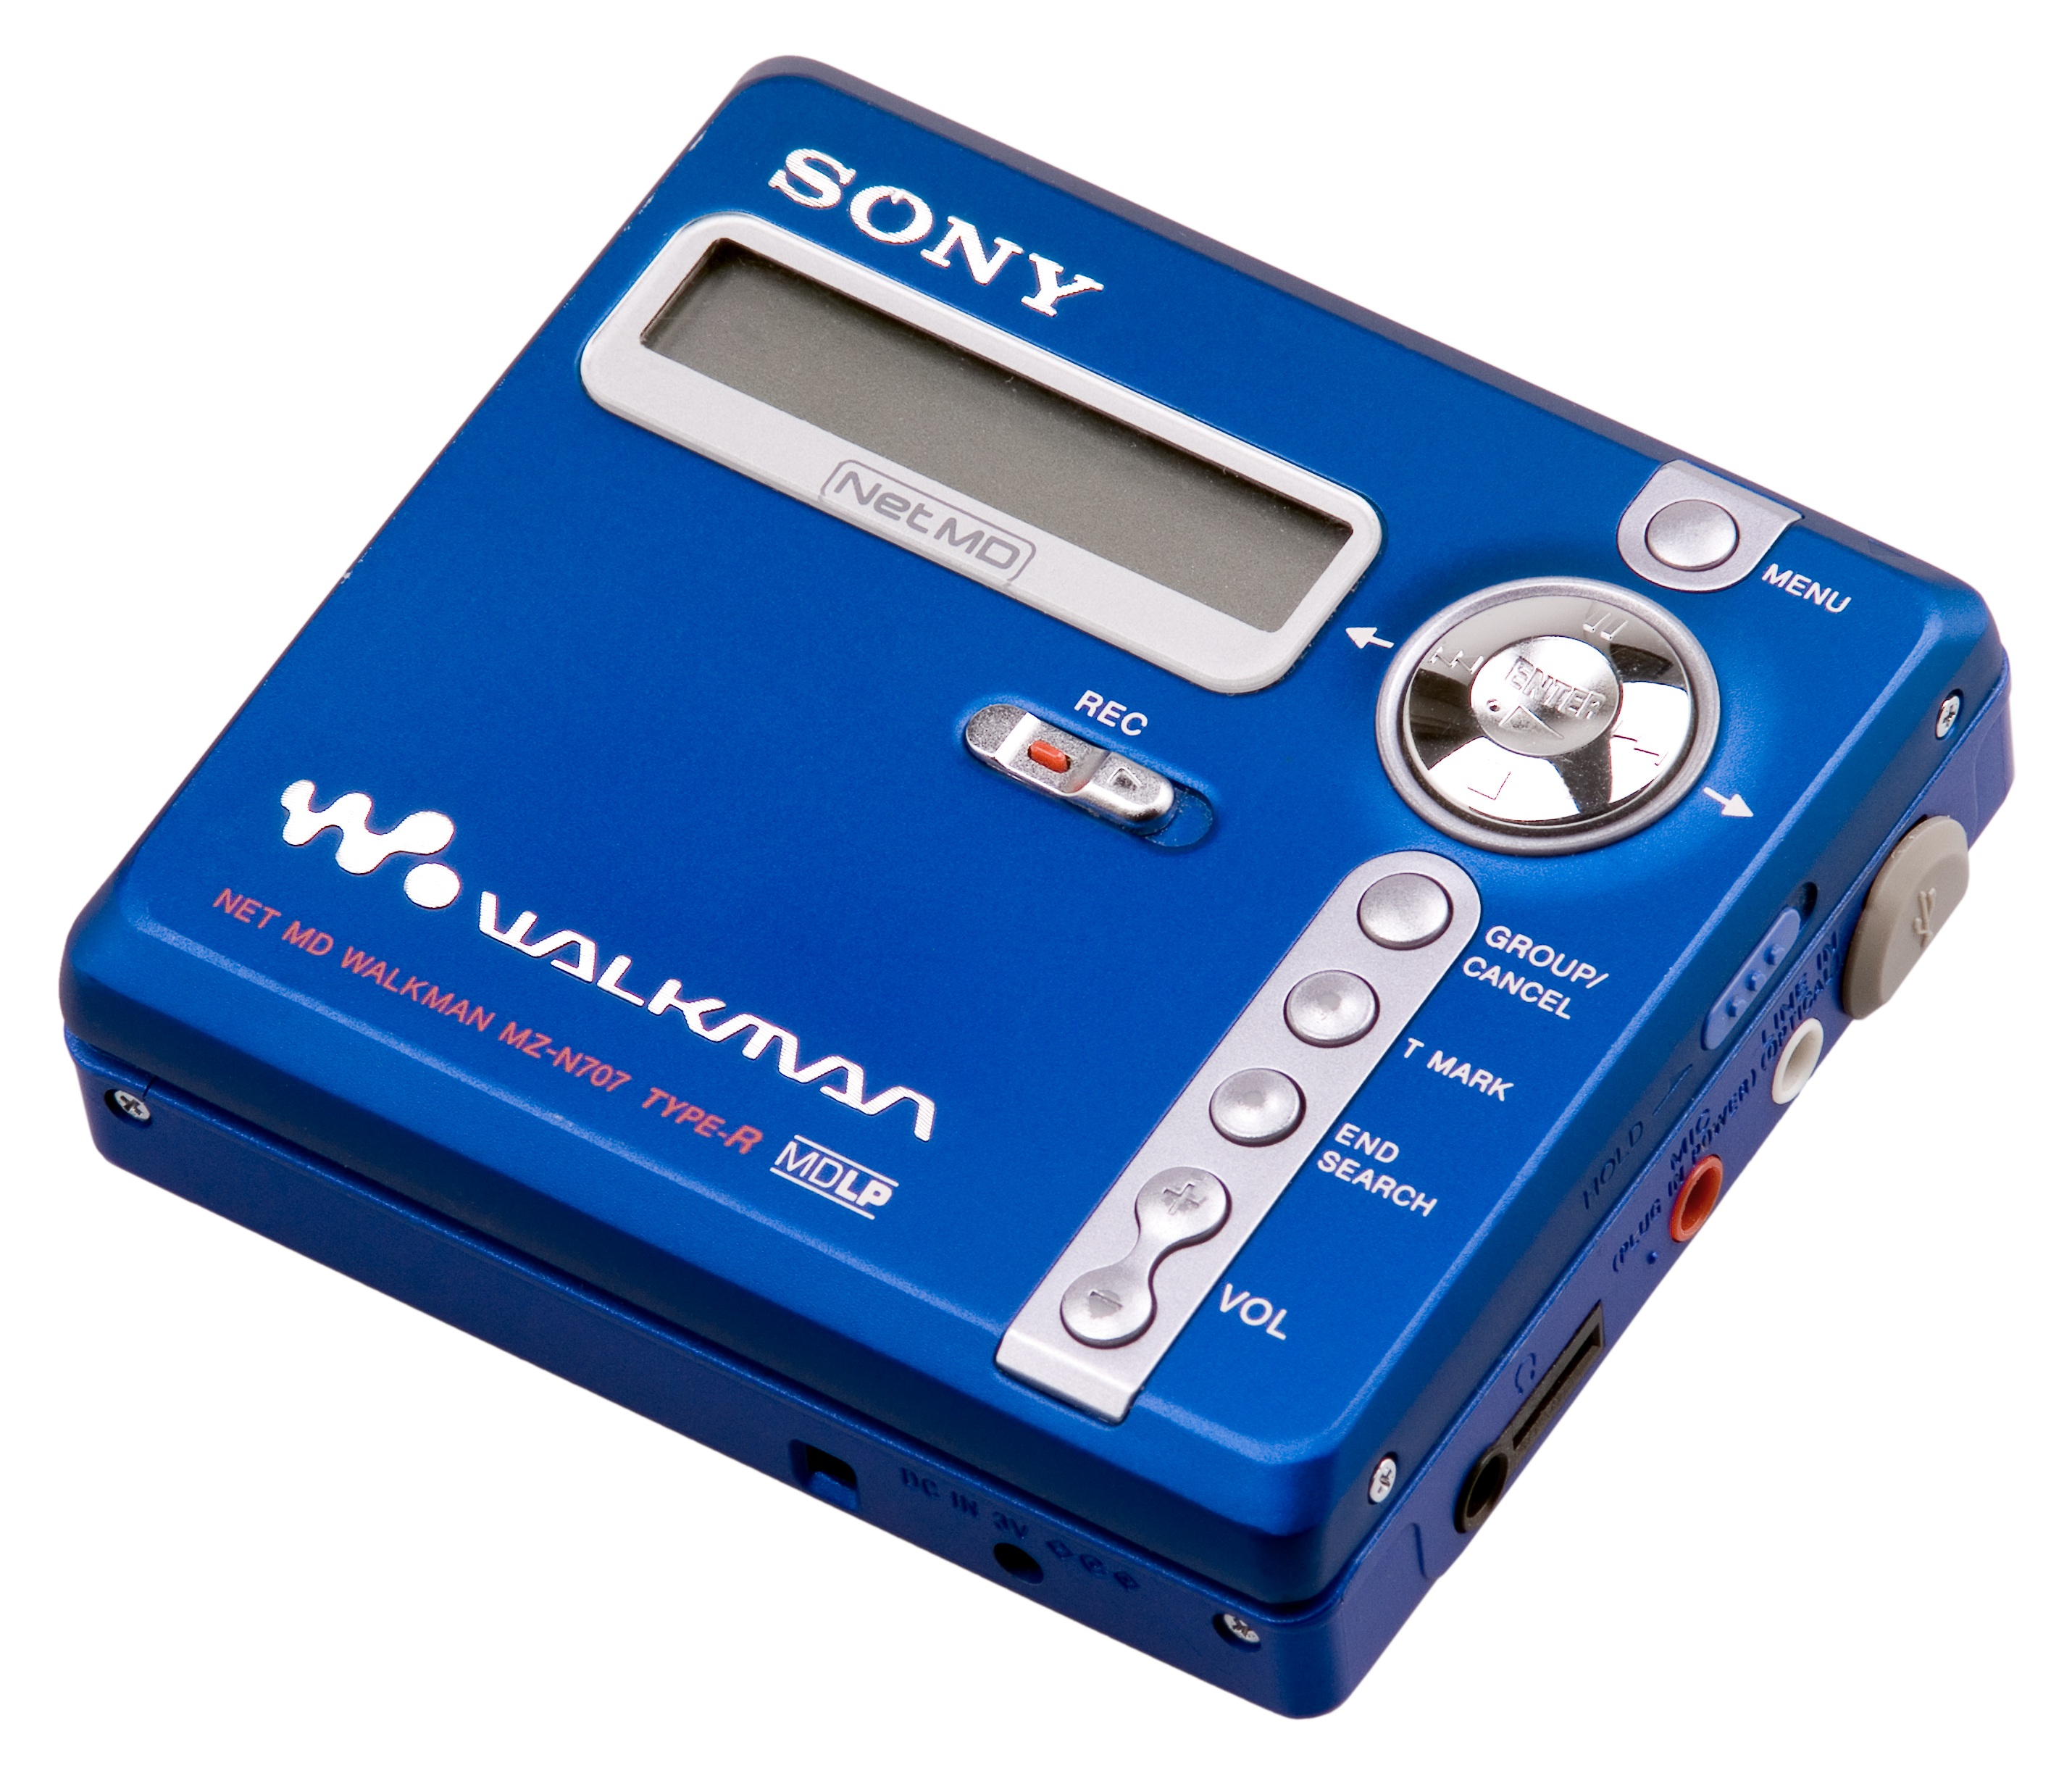
technology, product, sony, md, walkman, mz, n707